Bishkek

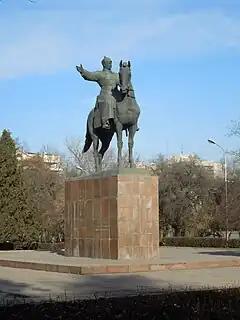
Statue of Mikhail Frunze near the railway station

In 1926, the city became the capital of the newly established Kirghiz ASSR and was renamed Frunze after Mikhail Frunze, Lenin's close associate who was born in Bishkek and played key roles during the revolutions of 1905 and 1917 and during the Russian Civil War of the early 1920s.